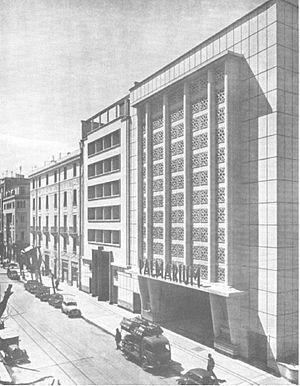
L'histoire de Tunis, la principale ville de la Tunisie, commence avant même celle de Carthage. L'existence de la localité est attestée dès le début du IVᵉ siècle av. J.-C. En raison de sa position géostratégique, elle attire la convoitise de toutes les civilisations méditerranéennes et passe successivement sous la domination des Numides, des Phéniciens, des Grecs, des Romains, des Arabes, des Espagnols, des Ottomans et des Français, avant que le pays ne devienne indépendant.